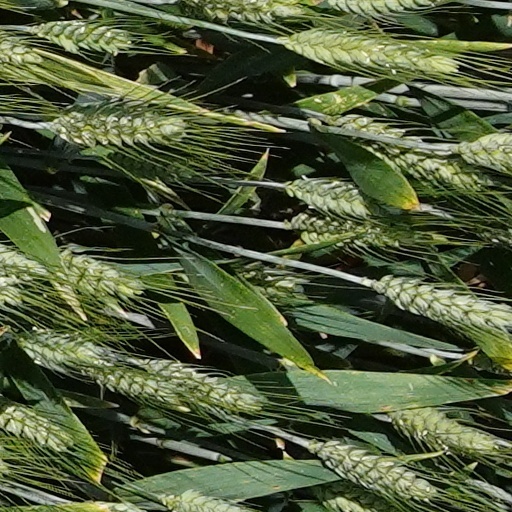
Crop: wheat